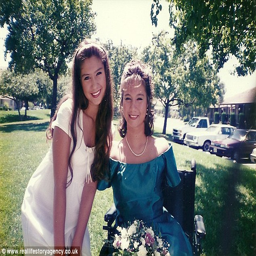
person was even bridesmaid for a friend and looked stunning in her off - the - shoulder gown